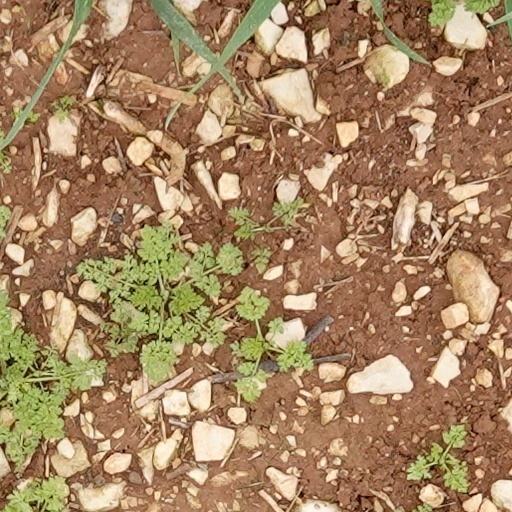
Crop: wheat